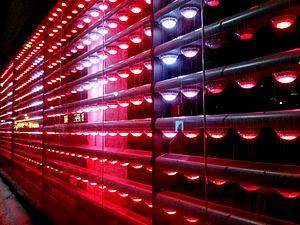
Devanture de la Société des arts technologiques dans le Quartier des spectacles de Montréal, le 4 février 2015.
La Société des arts technologiques est un organisme culturel montréalais créé en 1996 et voué à la promotion et à la conservation d'œuvres d'art utilisant les nouvelles technologies. La Société des arts technologiques est située au 1201 boulevard Saint-Laurent dans le Quartier des spectacles à Montréal.